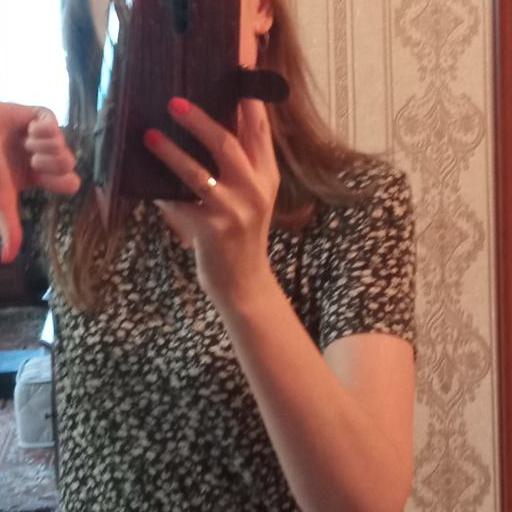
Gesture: no_gesture